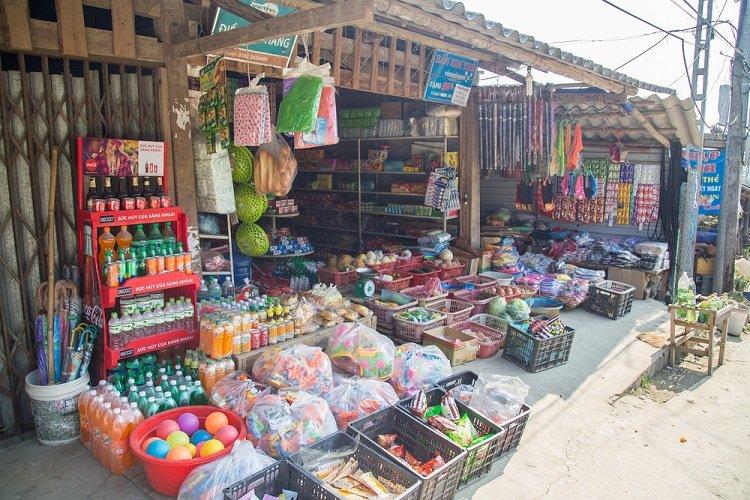
có nhiều mặt hàng được bày bán ở cửa tiệm tạp hoá